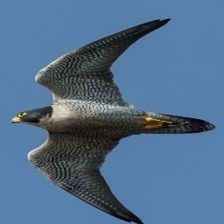
Species: PEREGRINE FALCON
Scientific name: FALCO PEREGRINUS